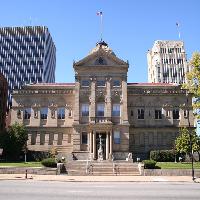
Weather: sun or clear